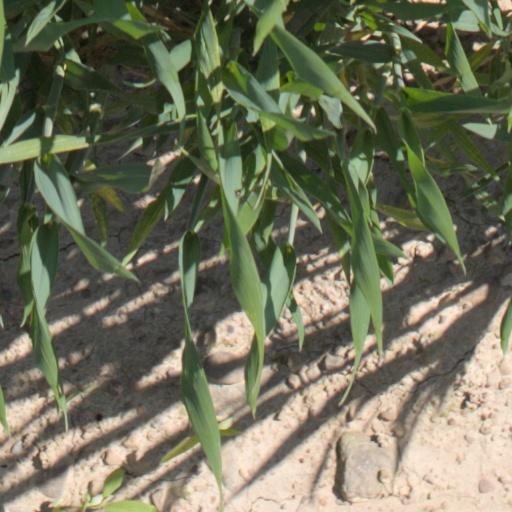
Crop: wheat